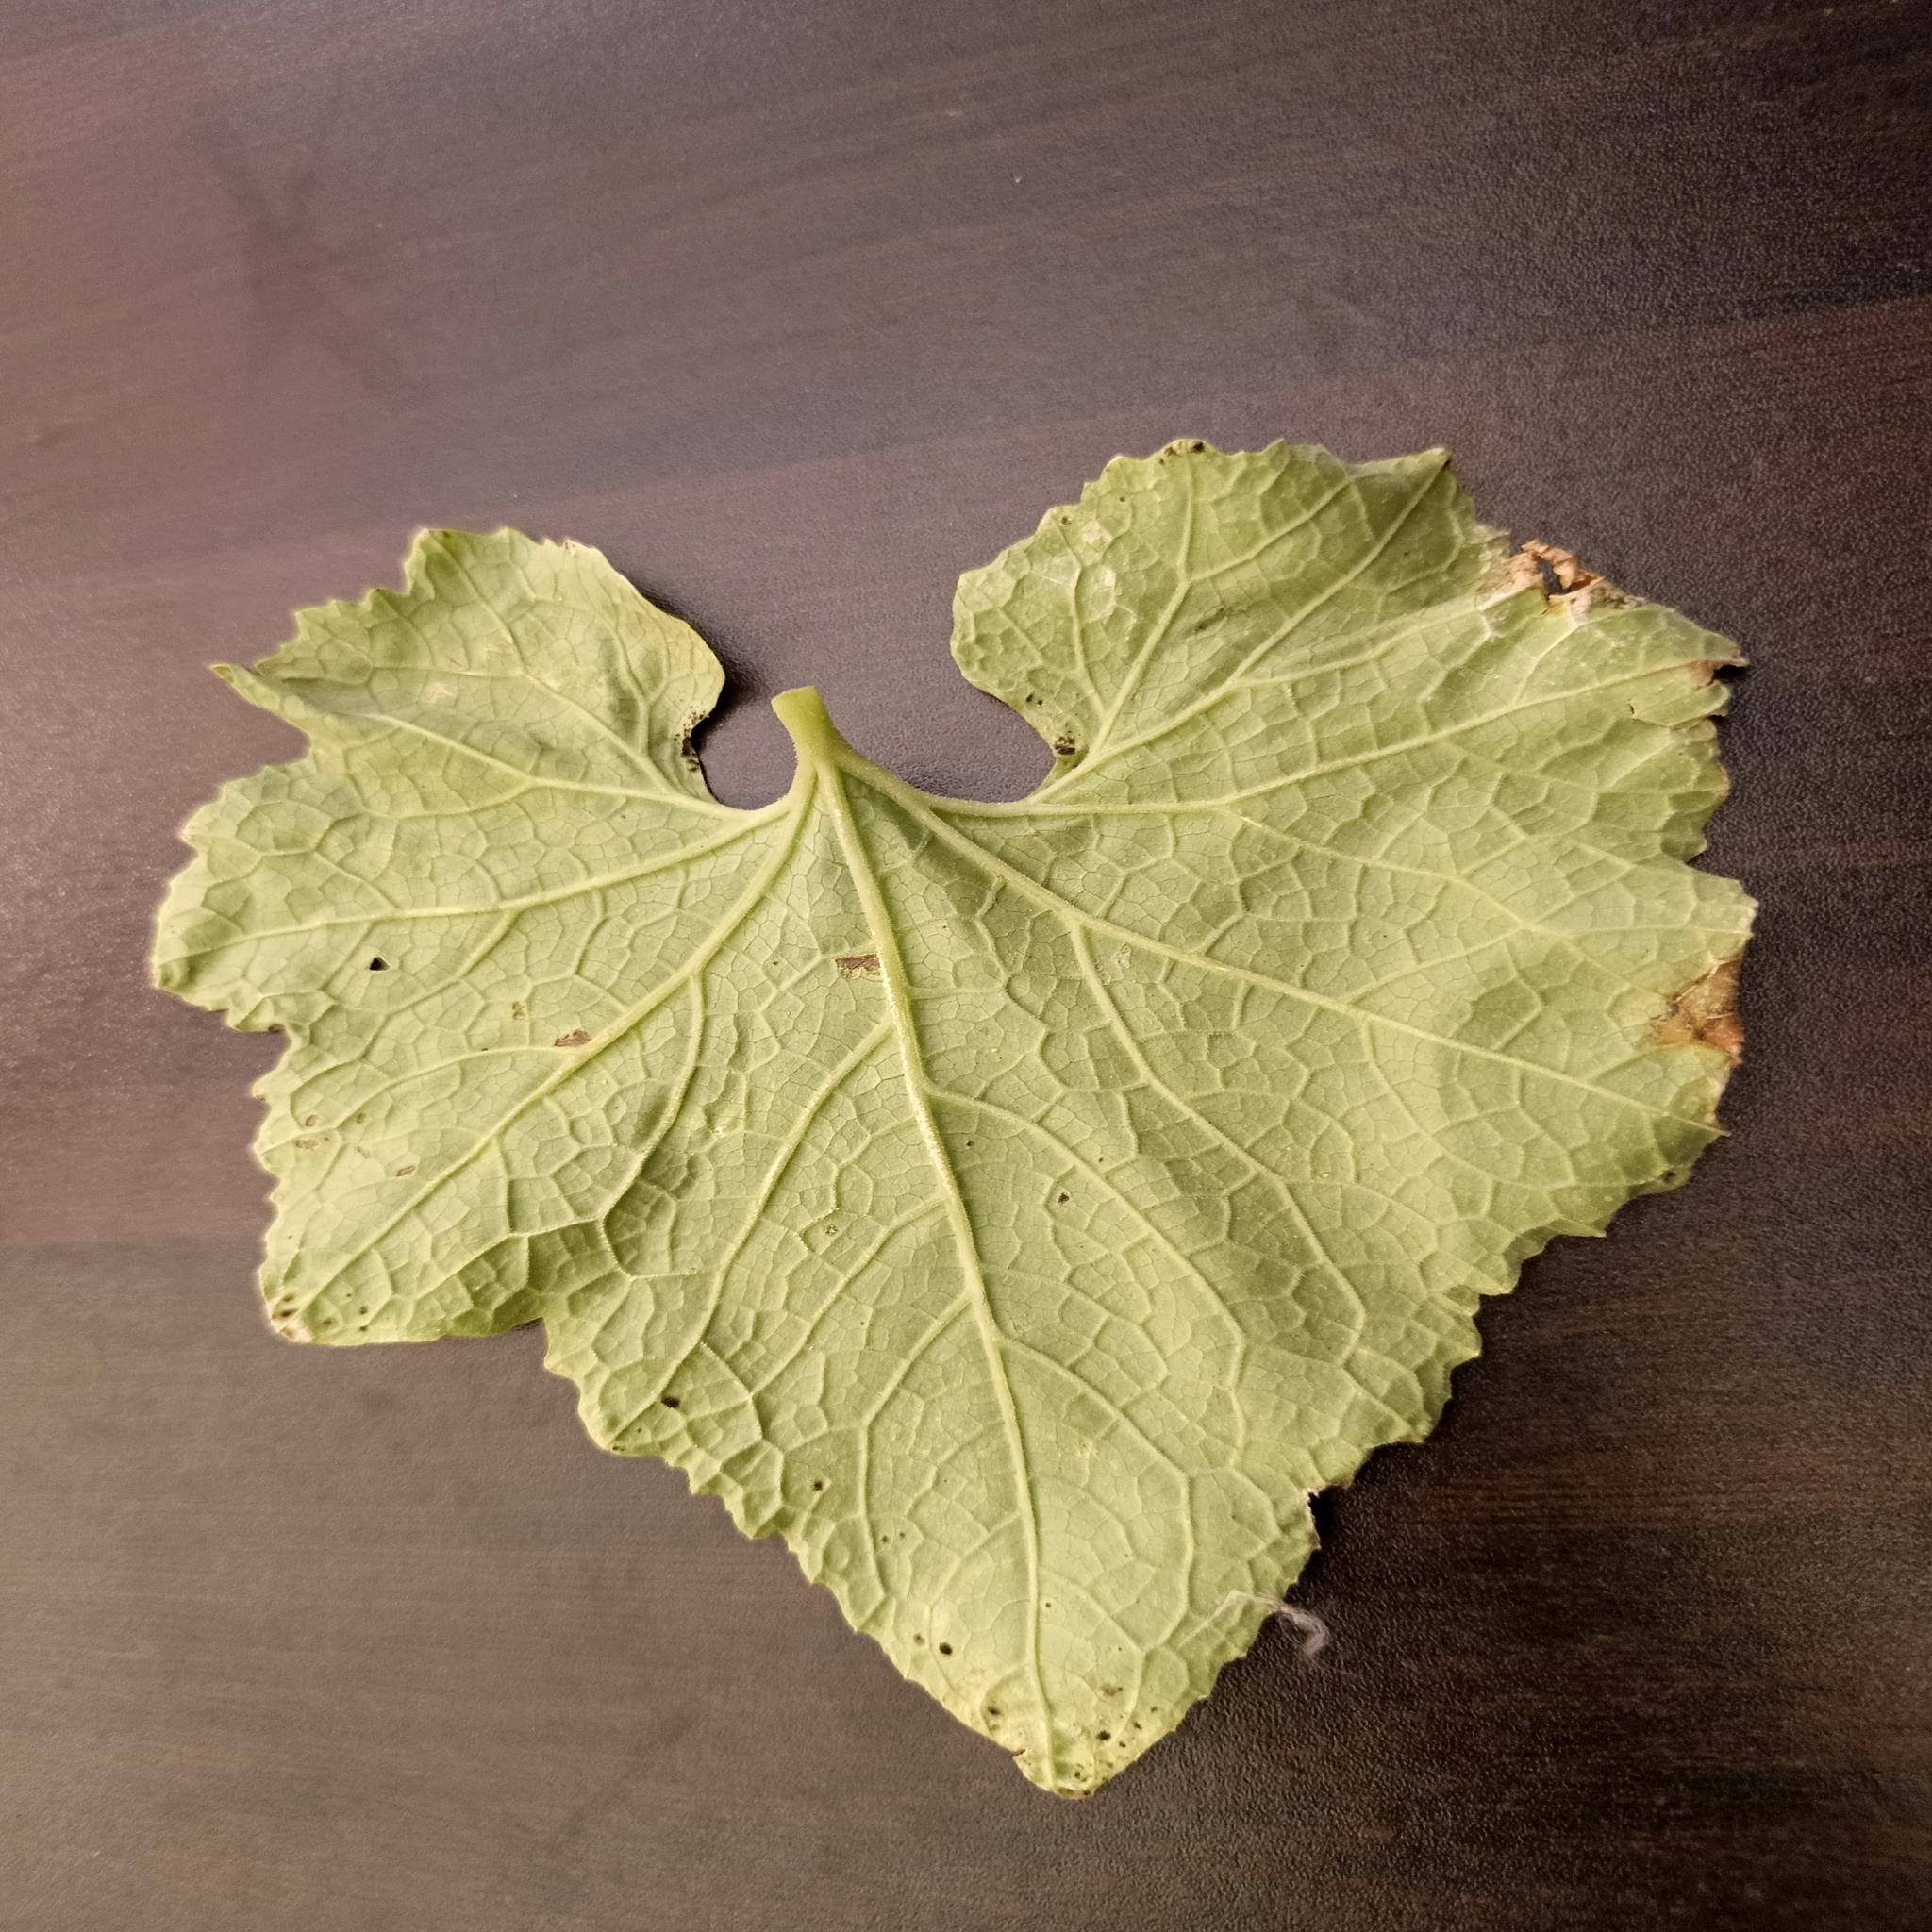
Label: Downy mildew